Yo (film)

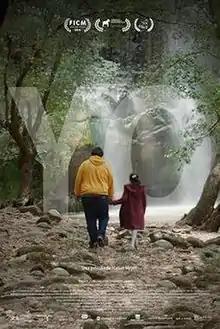
Mexican theatrical release poster

Yo ("Me") is a 2015 Mexican drama film, directed and written by Matías Meyer. The film stars Raúl Silva, as a young man, with limited mental skills. He says he is fifteen years old, although he seems to be older. He lives and works in his mother's restaurant by a busy freeway. One day he meets Elena, an eleven-year-old girl, who will change his life forever. "Yo" is adapted by Meyer and Alexandre Auger from "Histoire du pied et autres fantaisies" by French author J.M.G. Le Clézio.